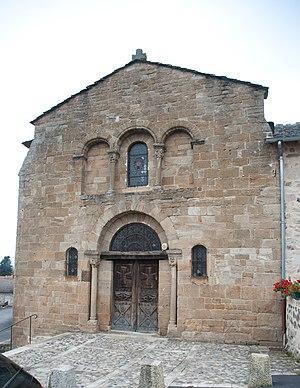
Saint-Étienne-Lardeyrol est une commune française située en Velay, dans le département de la Haute-Loire en région d'Auvergne-Rhône-Alpes.
Cet article recense les monuments historiques français classés en 1907.
L'église Saint-Étienne est une église catholique située à Saint-Étienne-Lardeyrol, en France.